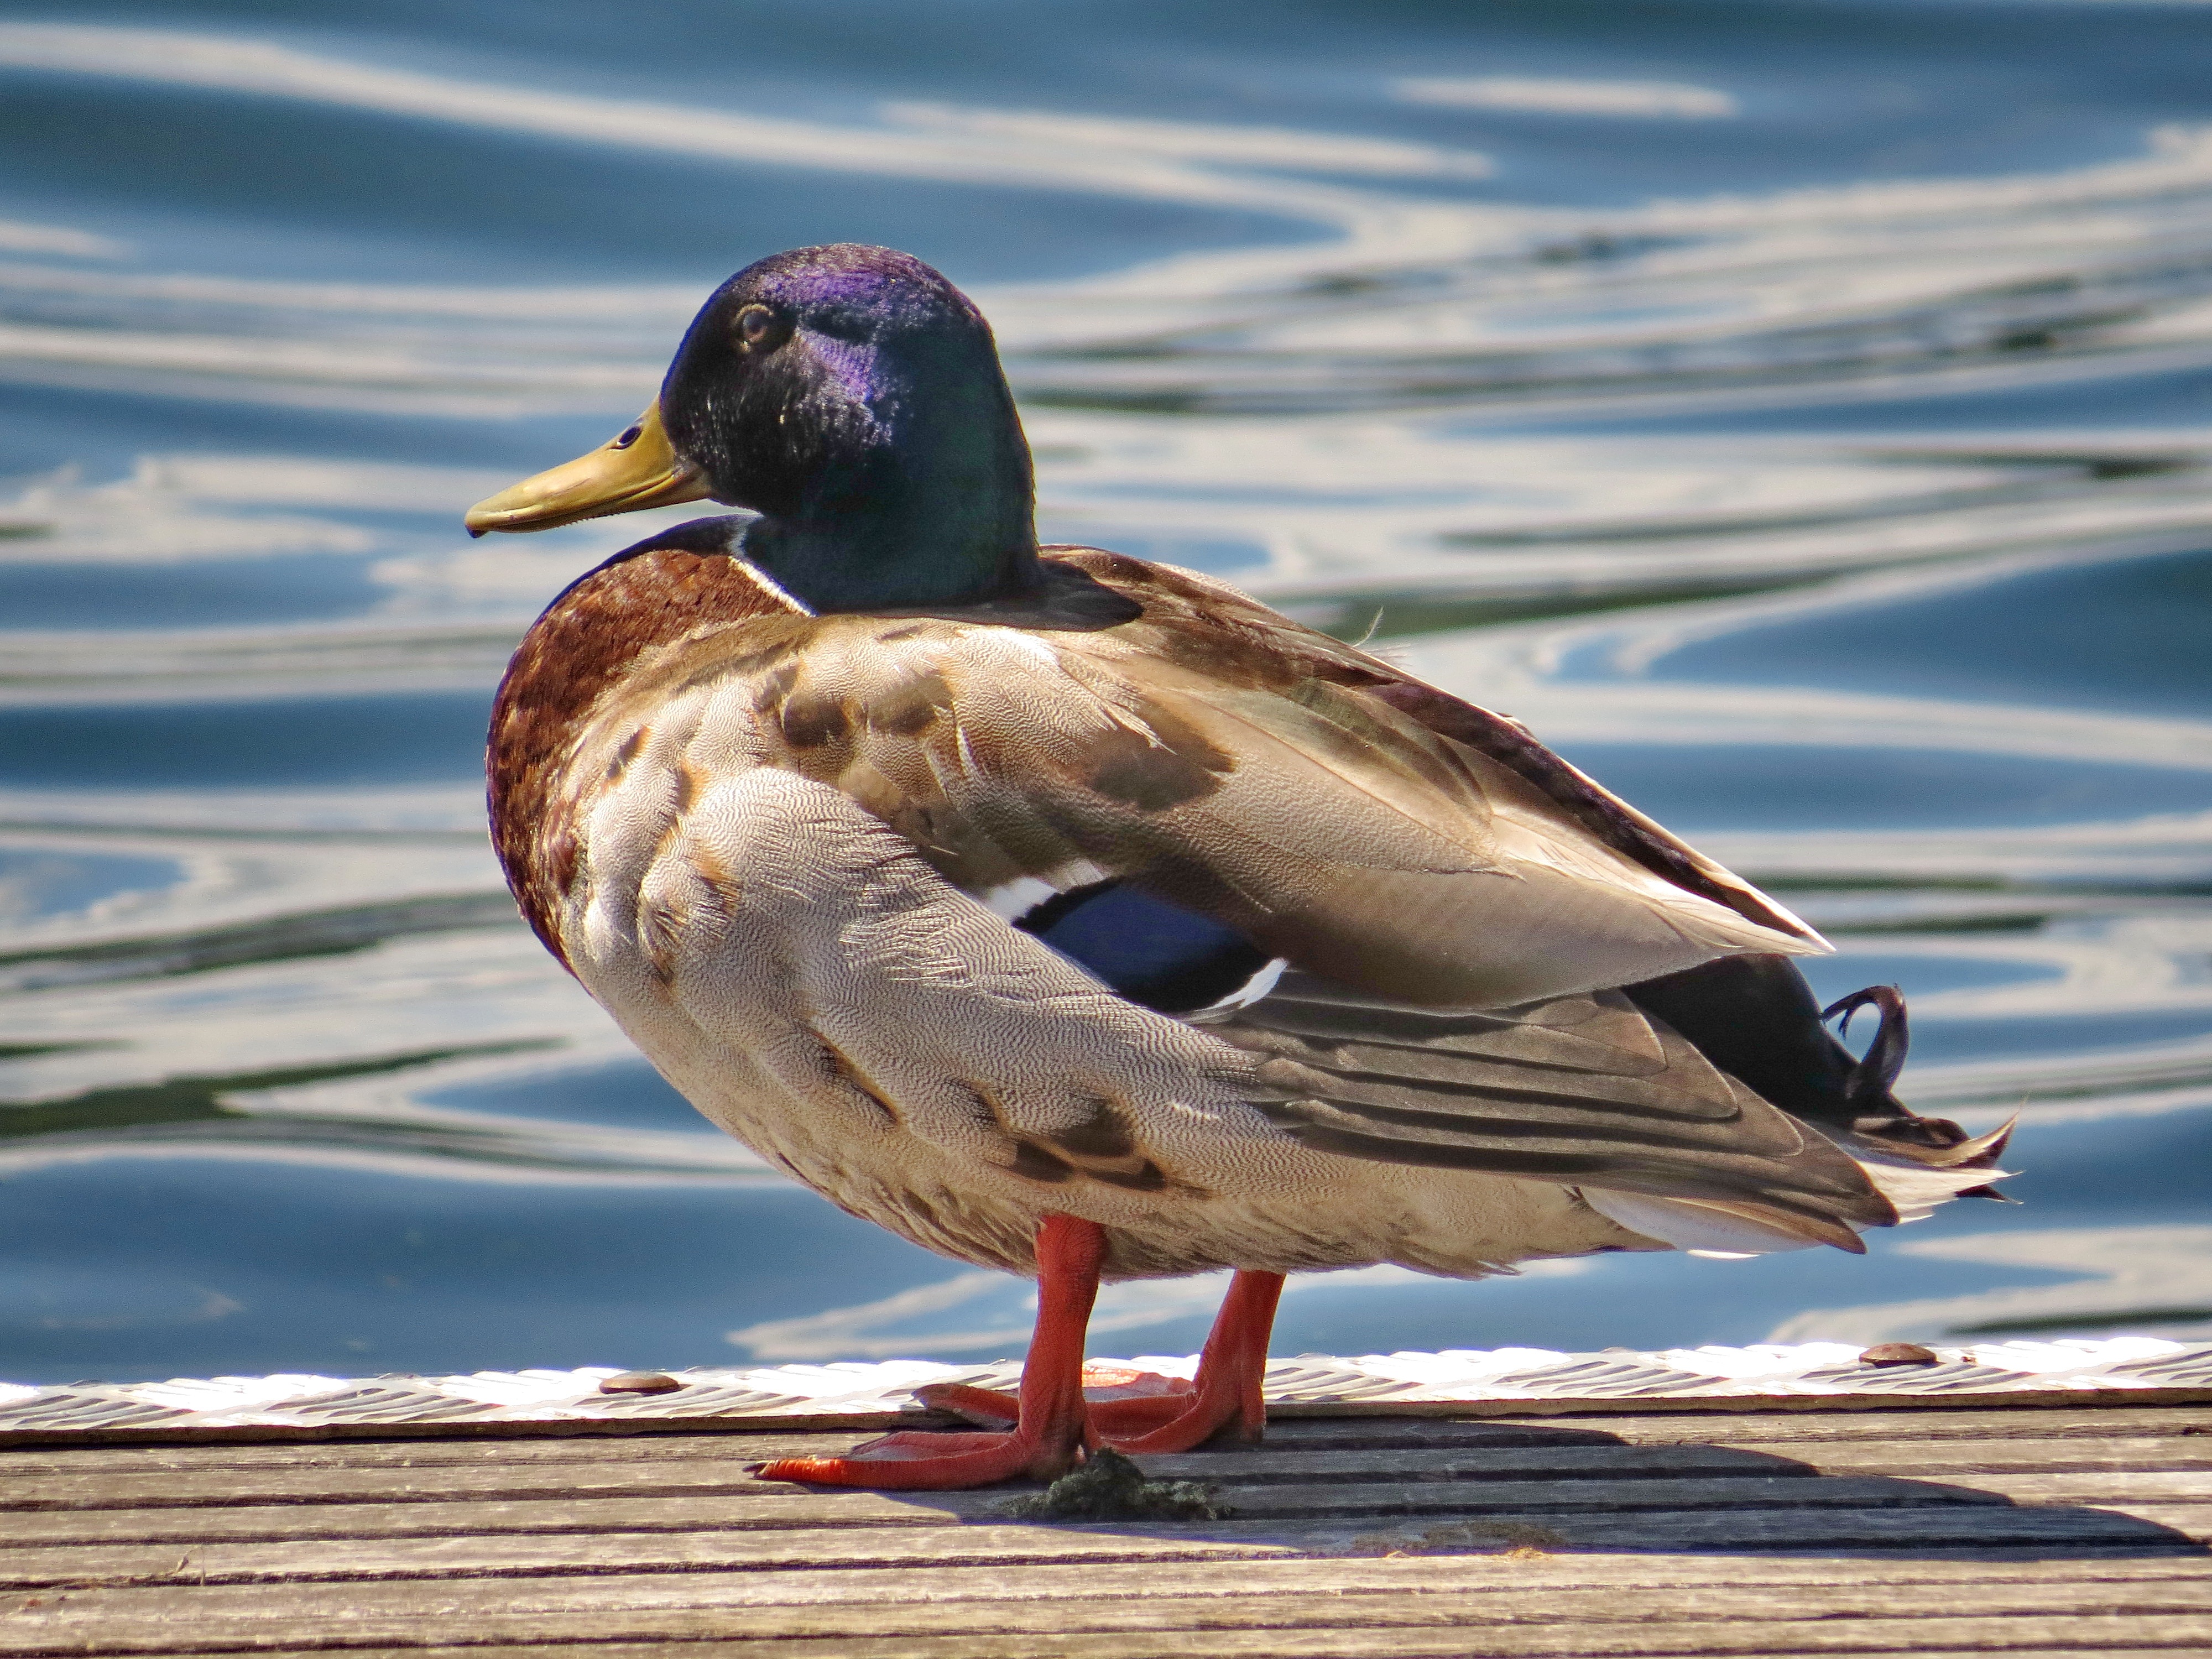
water, nature, bird, wing, lake, wildlife, beak, fauna, poultry, duck, vertebrate, waterfowl, water bird, mallard, canard, ducks geese and swans, seaduck